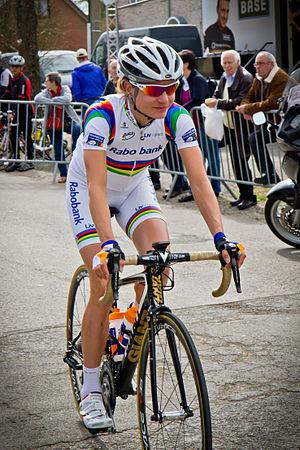
La Flèche wallonne féminine est une course cycliste féminine qui se tient tous les ans en Belgique depuis 1998. La Flèche wallonne féminine est l'une des épreuves de la Coupe du monde de cyclisme sur route féminine de 1999 jusqu'en 2015. En 2016, elle intègre l'UCI World Tour féminin. Ce sont les Néerlandaises Marianne Vos et Anna van der Breggen qui détiennent le record avec cinq victoires. Cette course est organisée comme son homologue masculin par Amaury Sport Organisation.
La 16ᵉ édition de la Flèche wallonne féminine a eu lieu le 17 avril 2013. Elle fait partie du calendrier de la Coupe du monde de cyclisme sur route féminine 2013. La course est remportée par la Néerlandaise Marianne Vos.